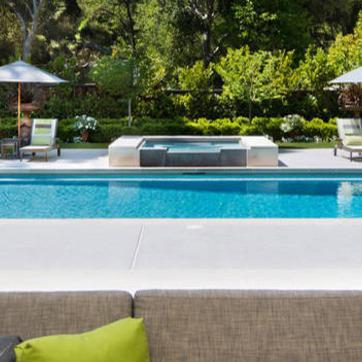
Material: water